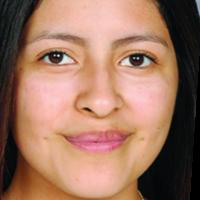
Age group: age 11-20